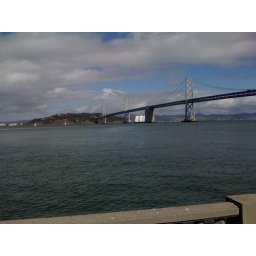
Tom Perkins had his boat on display doing round abouts under the bay bridge today.